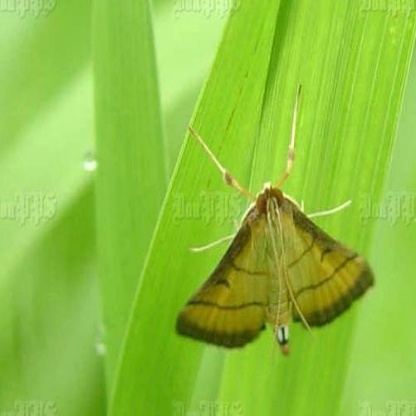
Nhãn: Sâu cuốn lá nhỏ ( Rice leaf folder)